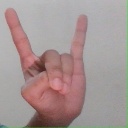
अक्षर: श